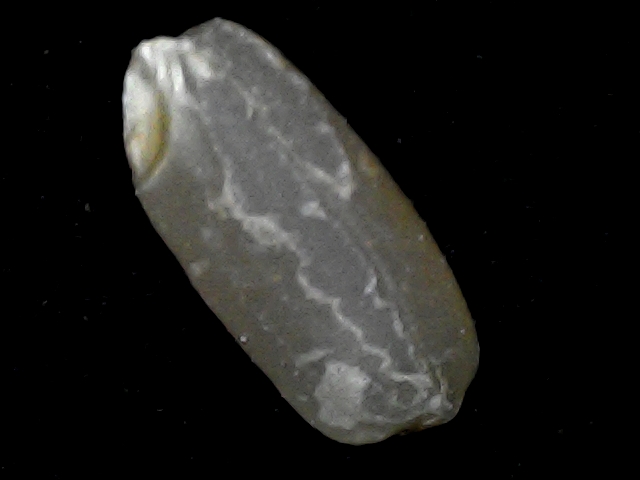
Rice variety: BD76